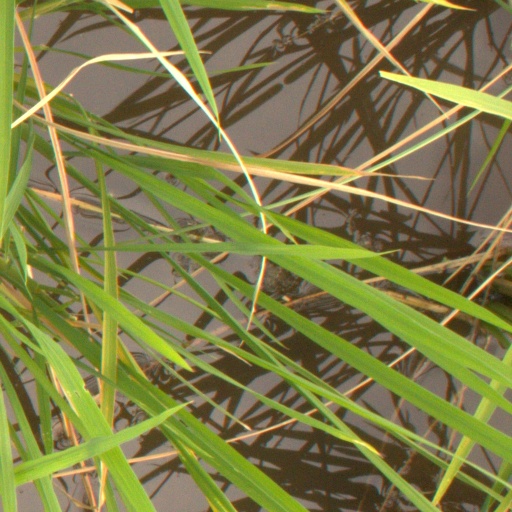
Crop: rice